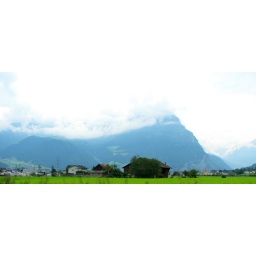
Some mountains on the road to Italy, somewhere in Germany/Switserland